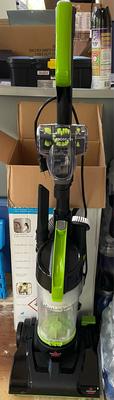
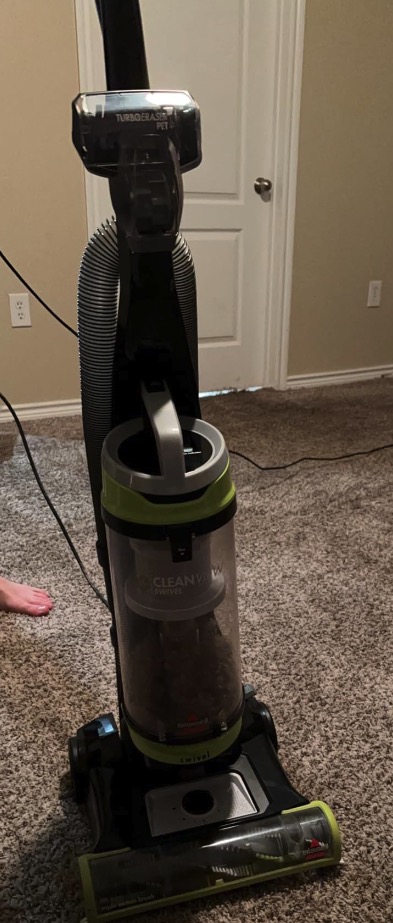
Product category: items_vacuum
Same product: no